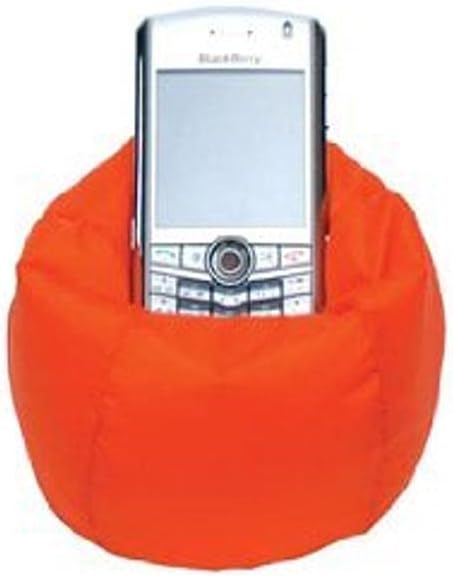
Lug Beanie Chair Cell/iPod Holder, Sunset Orange
Category: AMAZON FASHION
A beanie? For your gadgets? Absolutely. This fun and functional desktop beanie is ideal for avoiding scratches and dings, and helps keep track of your cell phone, iPod™, or other hi-tech necessity. Whether on your desk or by your bed, you'll never scramble for that buzzing cell phone again.
Features: Ipod holder | Cell holder | Balances ipod or cell phone